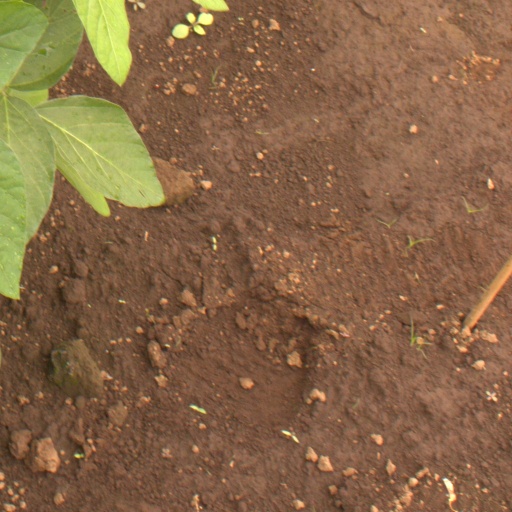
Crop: soybean